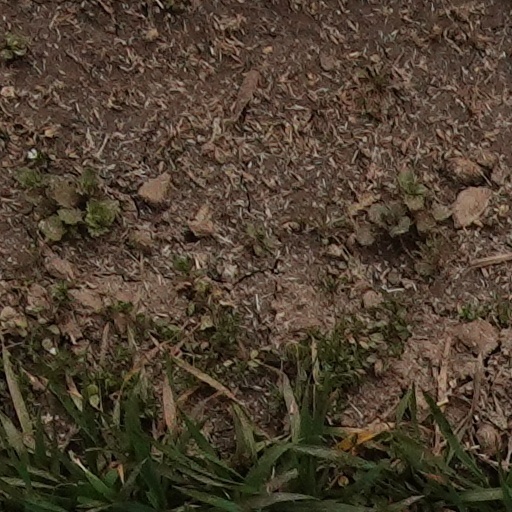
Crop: wheat